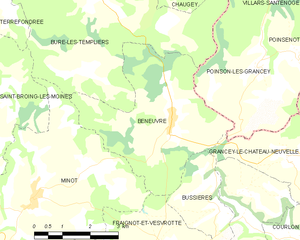
Beneuvre est une commune française située dans le canton de Châtillon-sur-Seine du département de la Côte-d'Or, en région Bourgogne-Franche-Comté.